Casebook of the Black Widowers

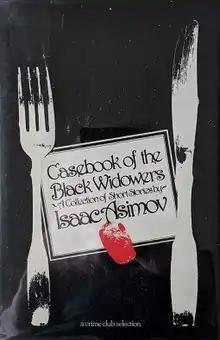
Cover of first edition, 1980

Casebook of the Black Widowers is a collection of mystery short stories by American author Isaac Asimov, featuring his fictional club of mystery solvers, the Black Widowers. It was first published in hardcover by Doubleday in January 1980 and in paperback by the Fawcett Crest imprint of Ballantine Books in March 1981.